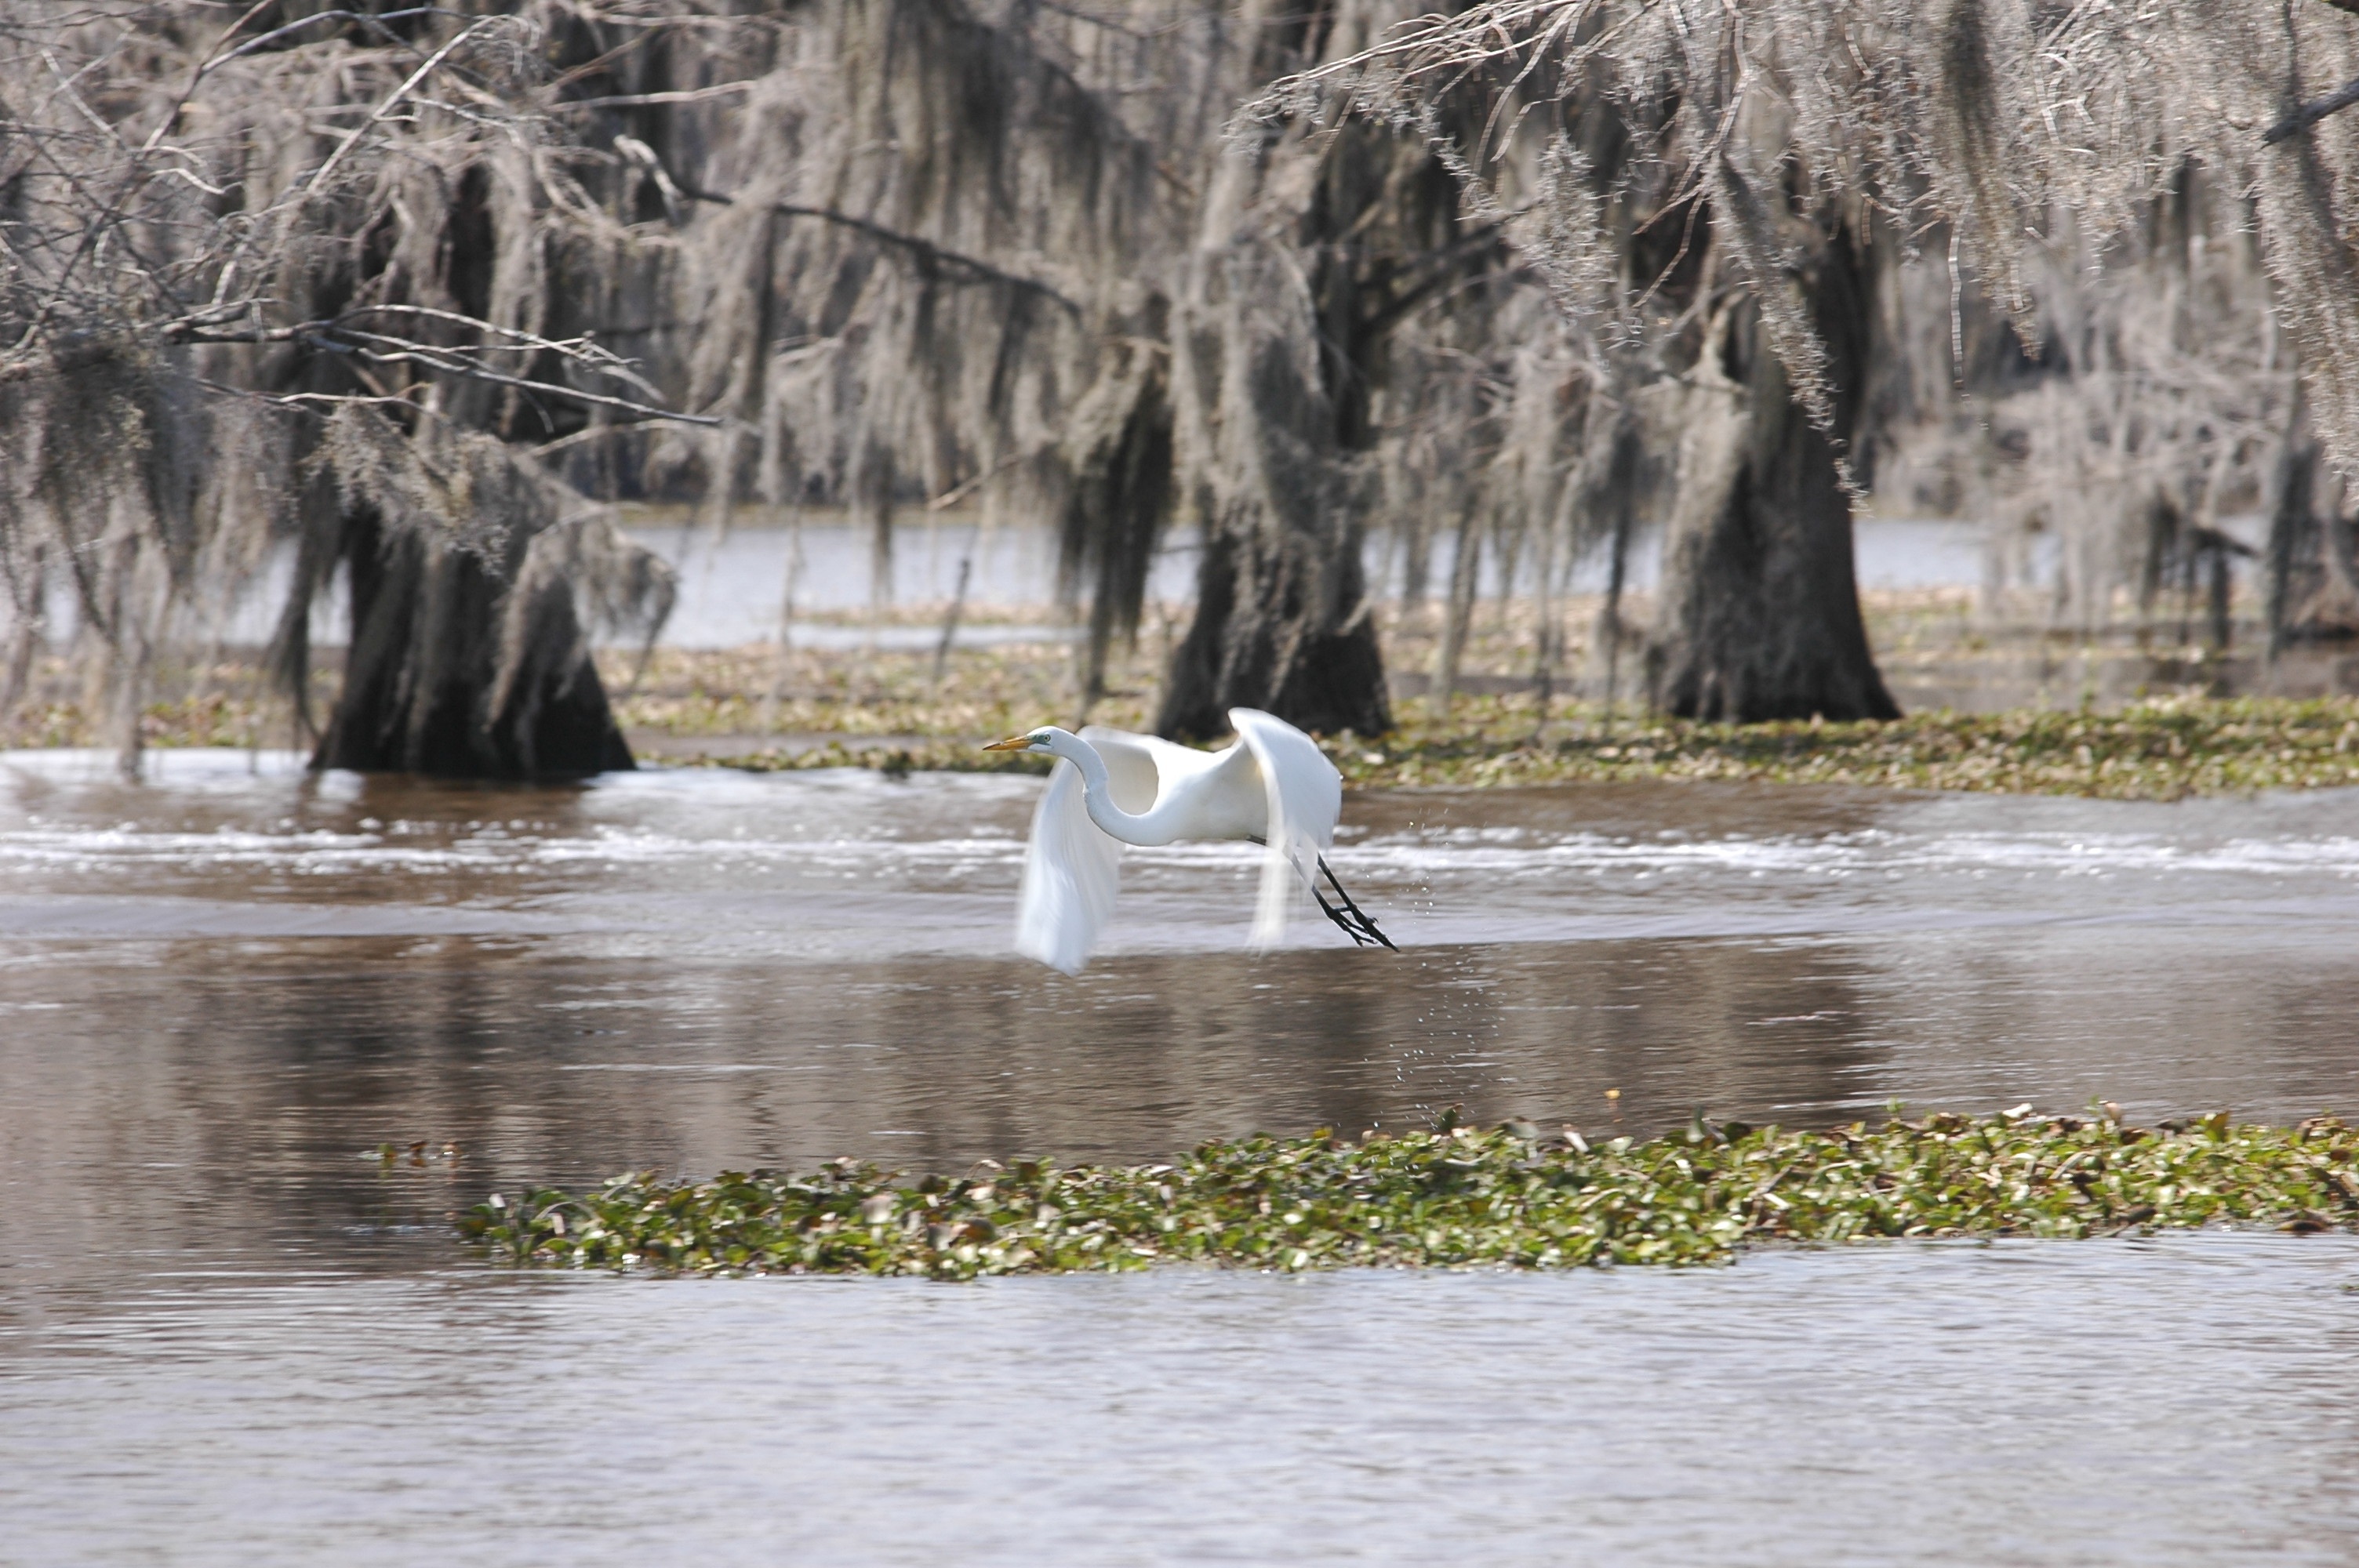
tree, water, nature, swamp, winter, bird, lake, river, pond, wildlife, reflection, wetland, egret, water bird, water feature, cypress, louisiana, bayou